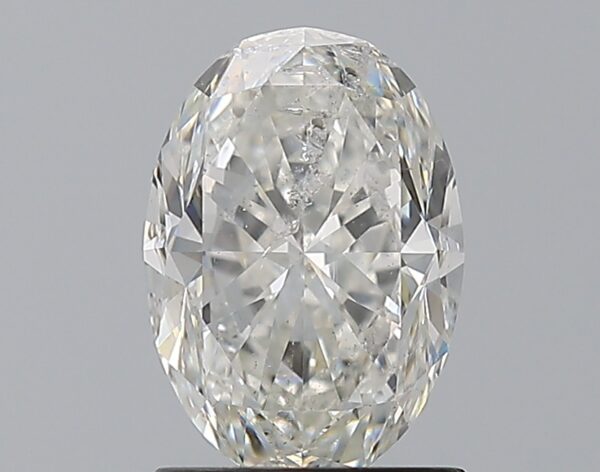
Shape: oval
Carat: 1.5
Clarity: SI2
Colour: G
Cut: VG
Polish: EX
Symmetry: VG
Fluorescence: N
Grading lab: HRD
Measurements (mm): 8.59 x 6.05 x 3.95